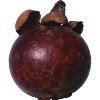
Label: mangostan